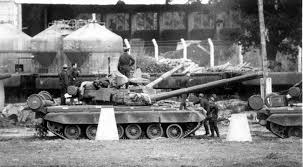
Label: Tank